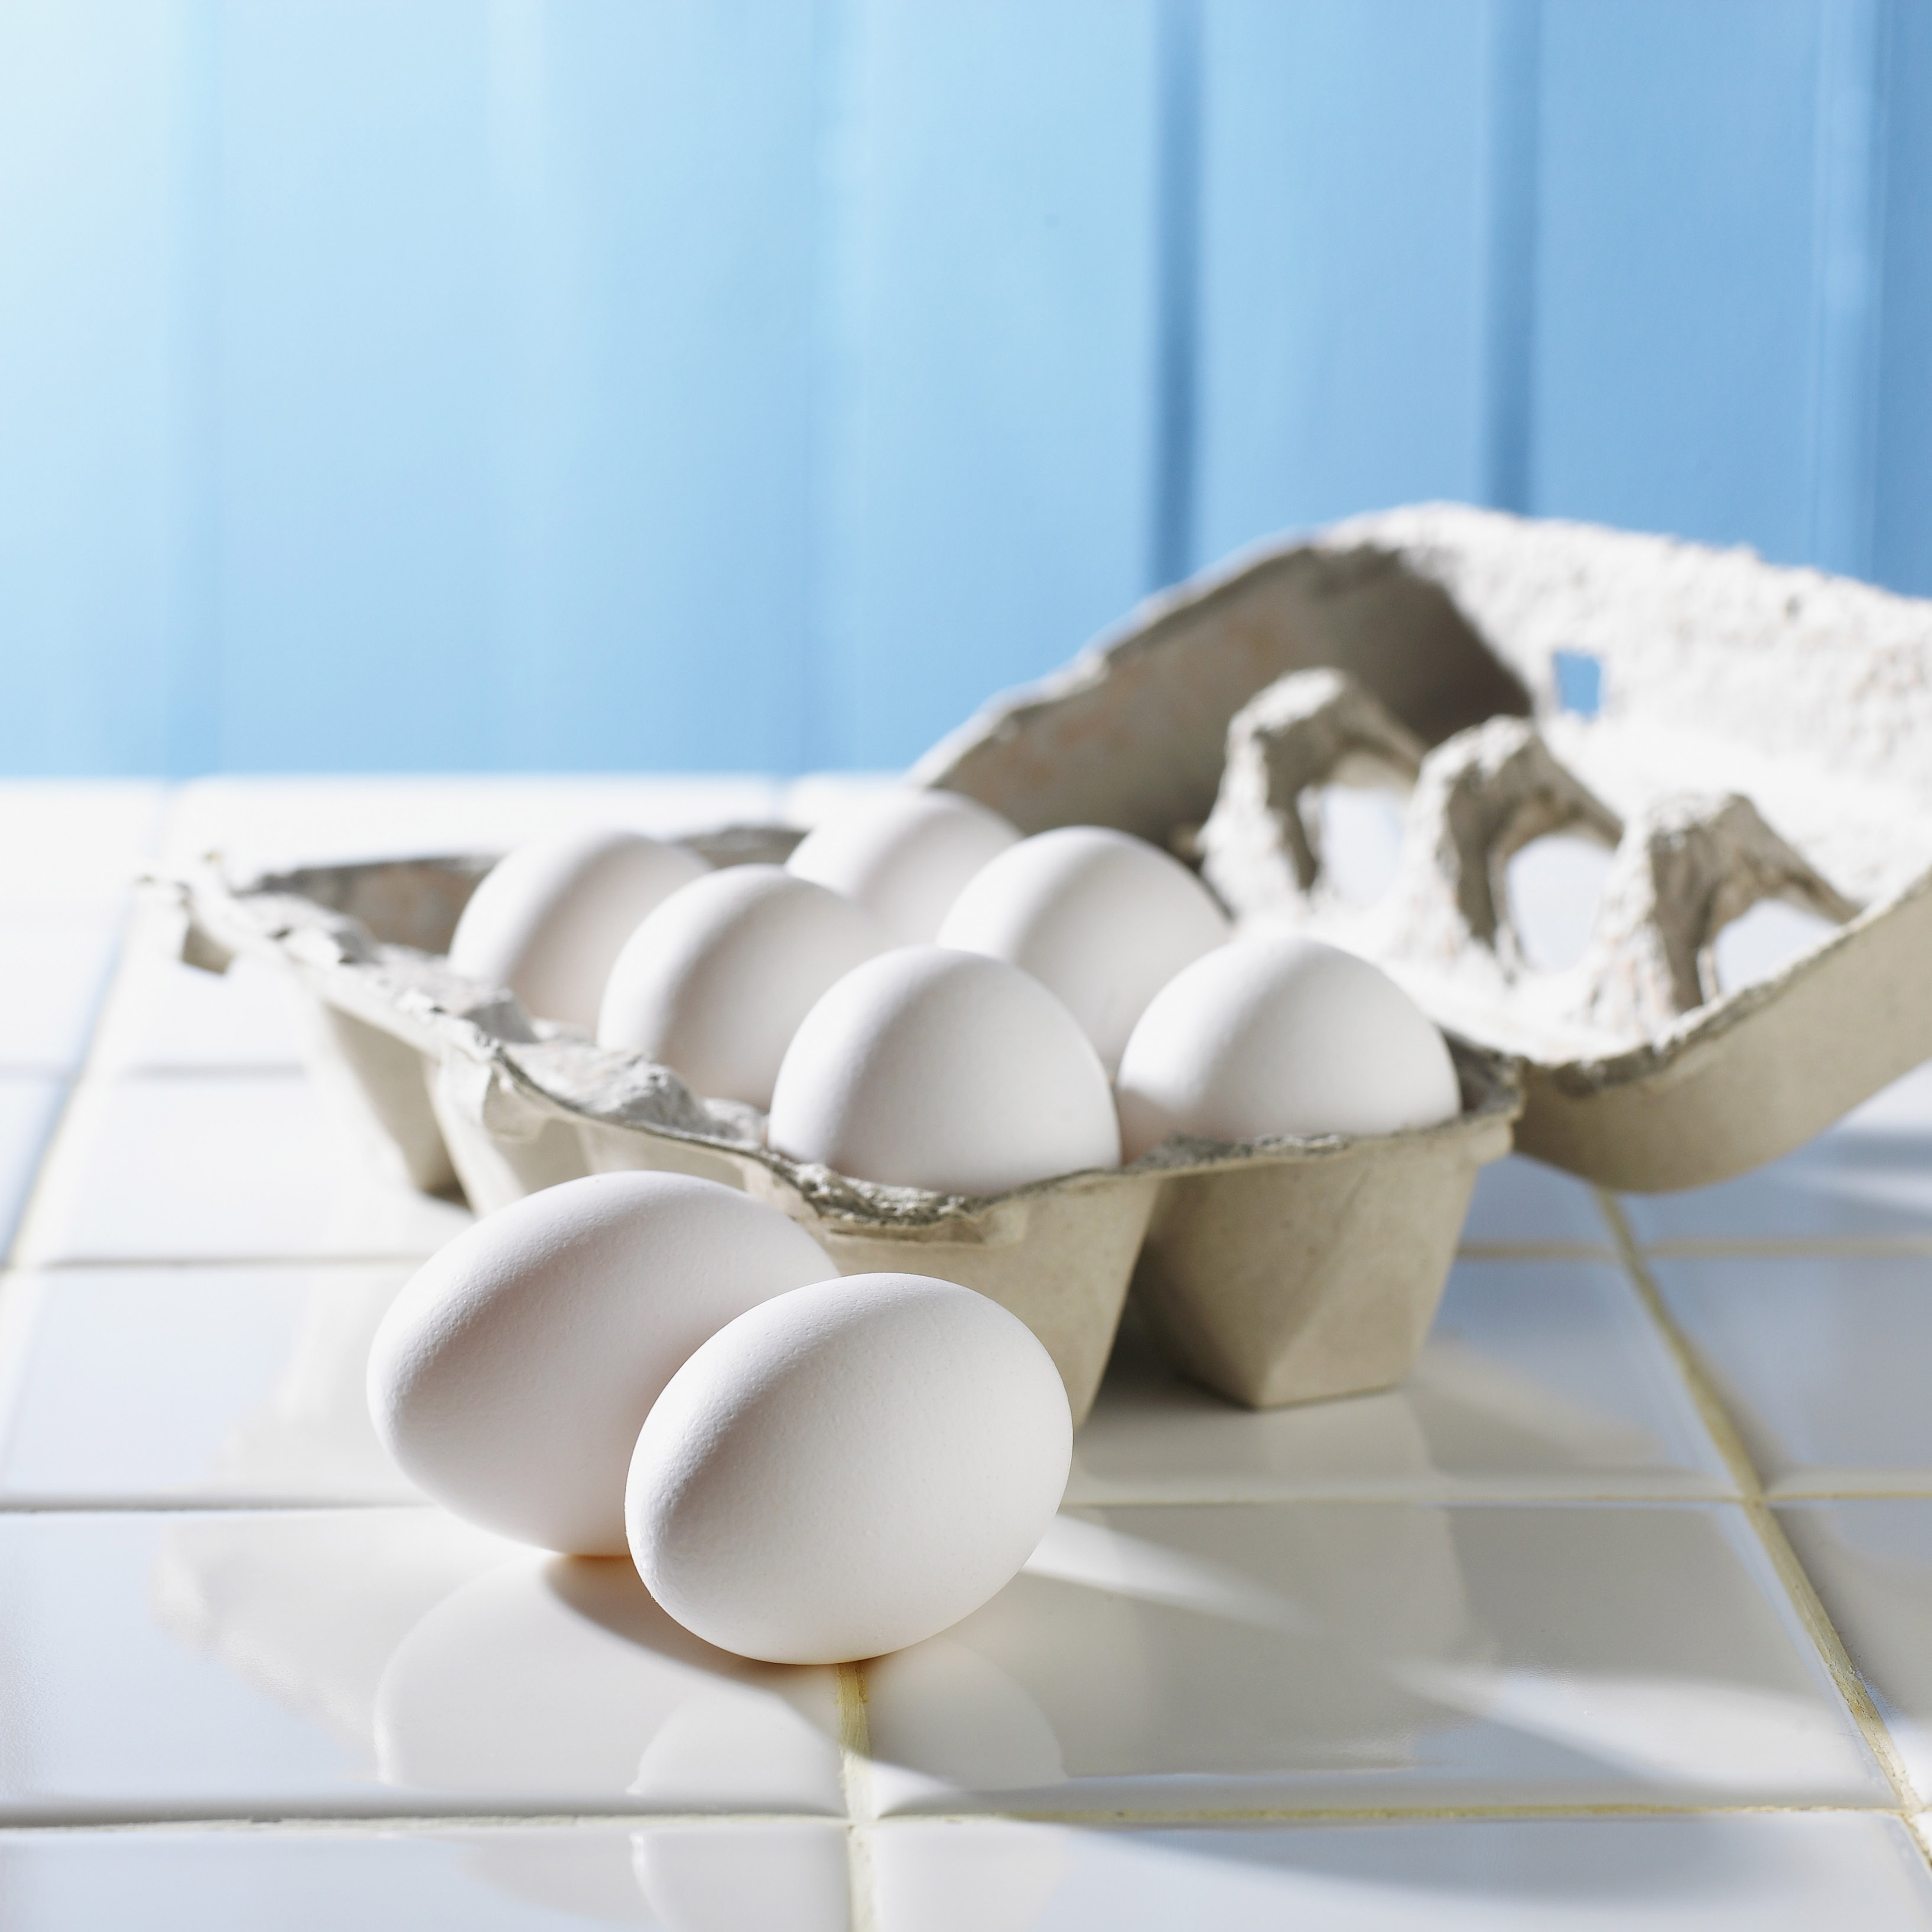
white, morning, petal, food, cooking, ceramic, breakfast, baking, dessert, egg, yolk, icing, eggs, healthy food, dairy, organic, chickens, protein, yoke, beaten, egg whites, egg white, egg yolk yolk, white of egg, albumen